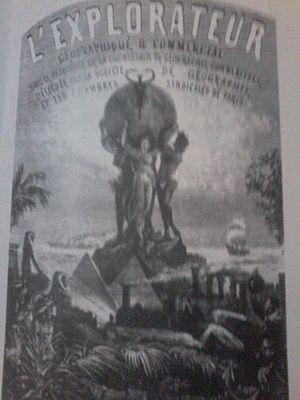
Couverture du Journal L'explorateur de décembre 1875
L'Explorateur. Journal géographique et commercial est une revue de géographie fondée en 1875.